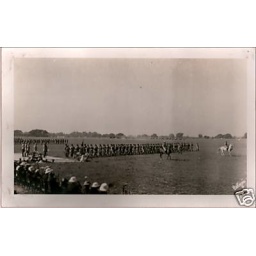
Queens own Regiment. Troops led by horses 1918-39 parade ground